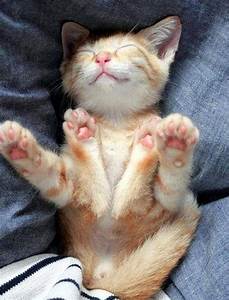
Label: cat